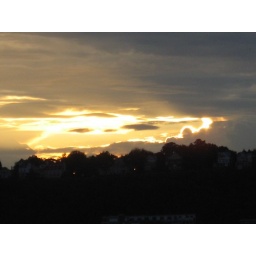
the sun setting behind clouds. picture taken from the observation deck on 32nd floor in my old building